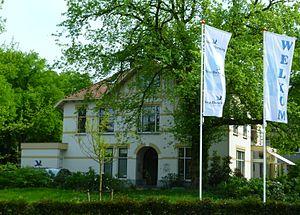
Vogelbescherming Nederland est une association néerlandaise œuvrant pour la protection des oiseaux et de leur habitat. L'association a été créée en 1899 en tant que Société néerlandaise pour la protection des oiseaux en 2006 elle comptait environ 130 000 membres.